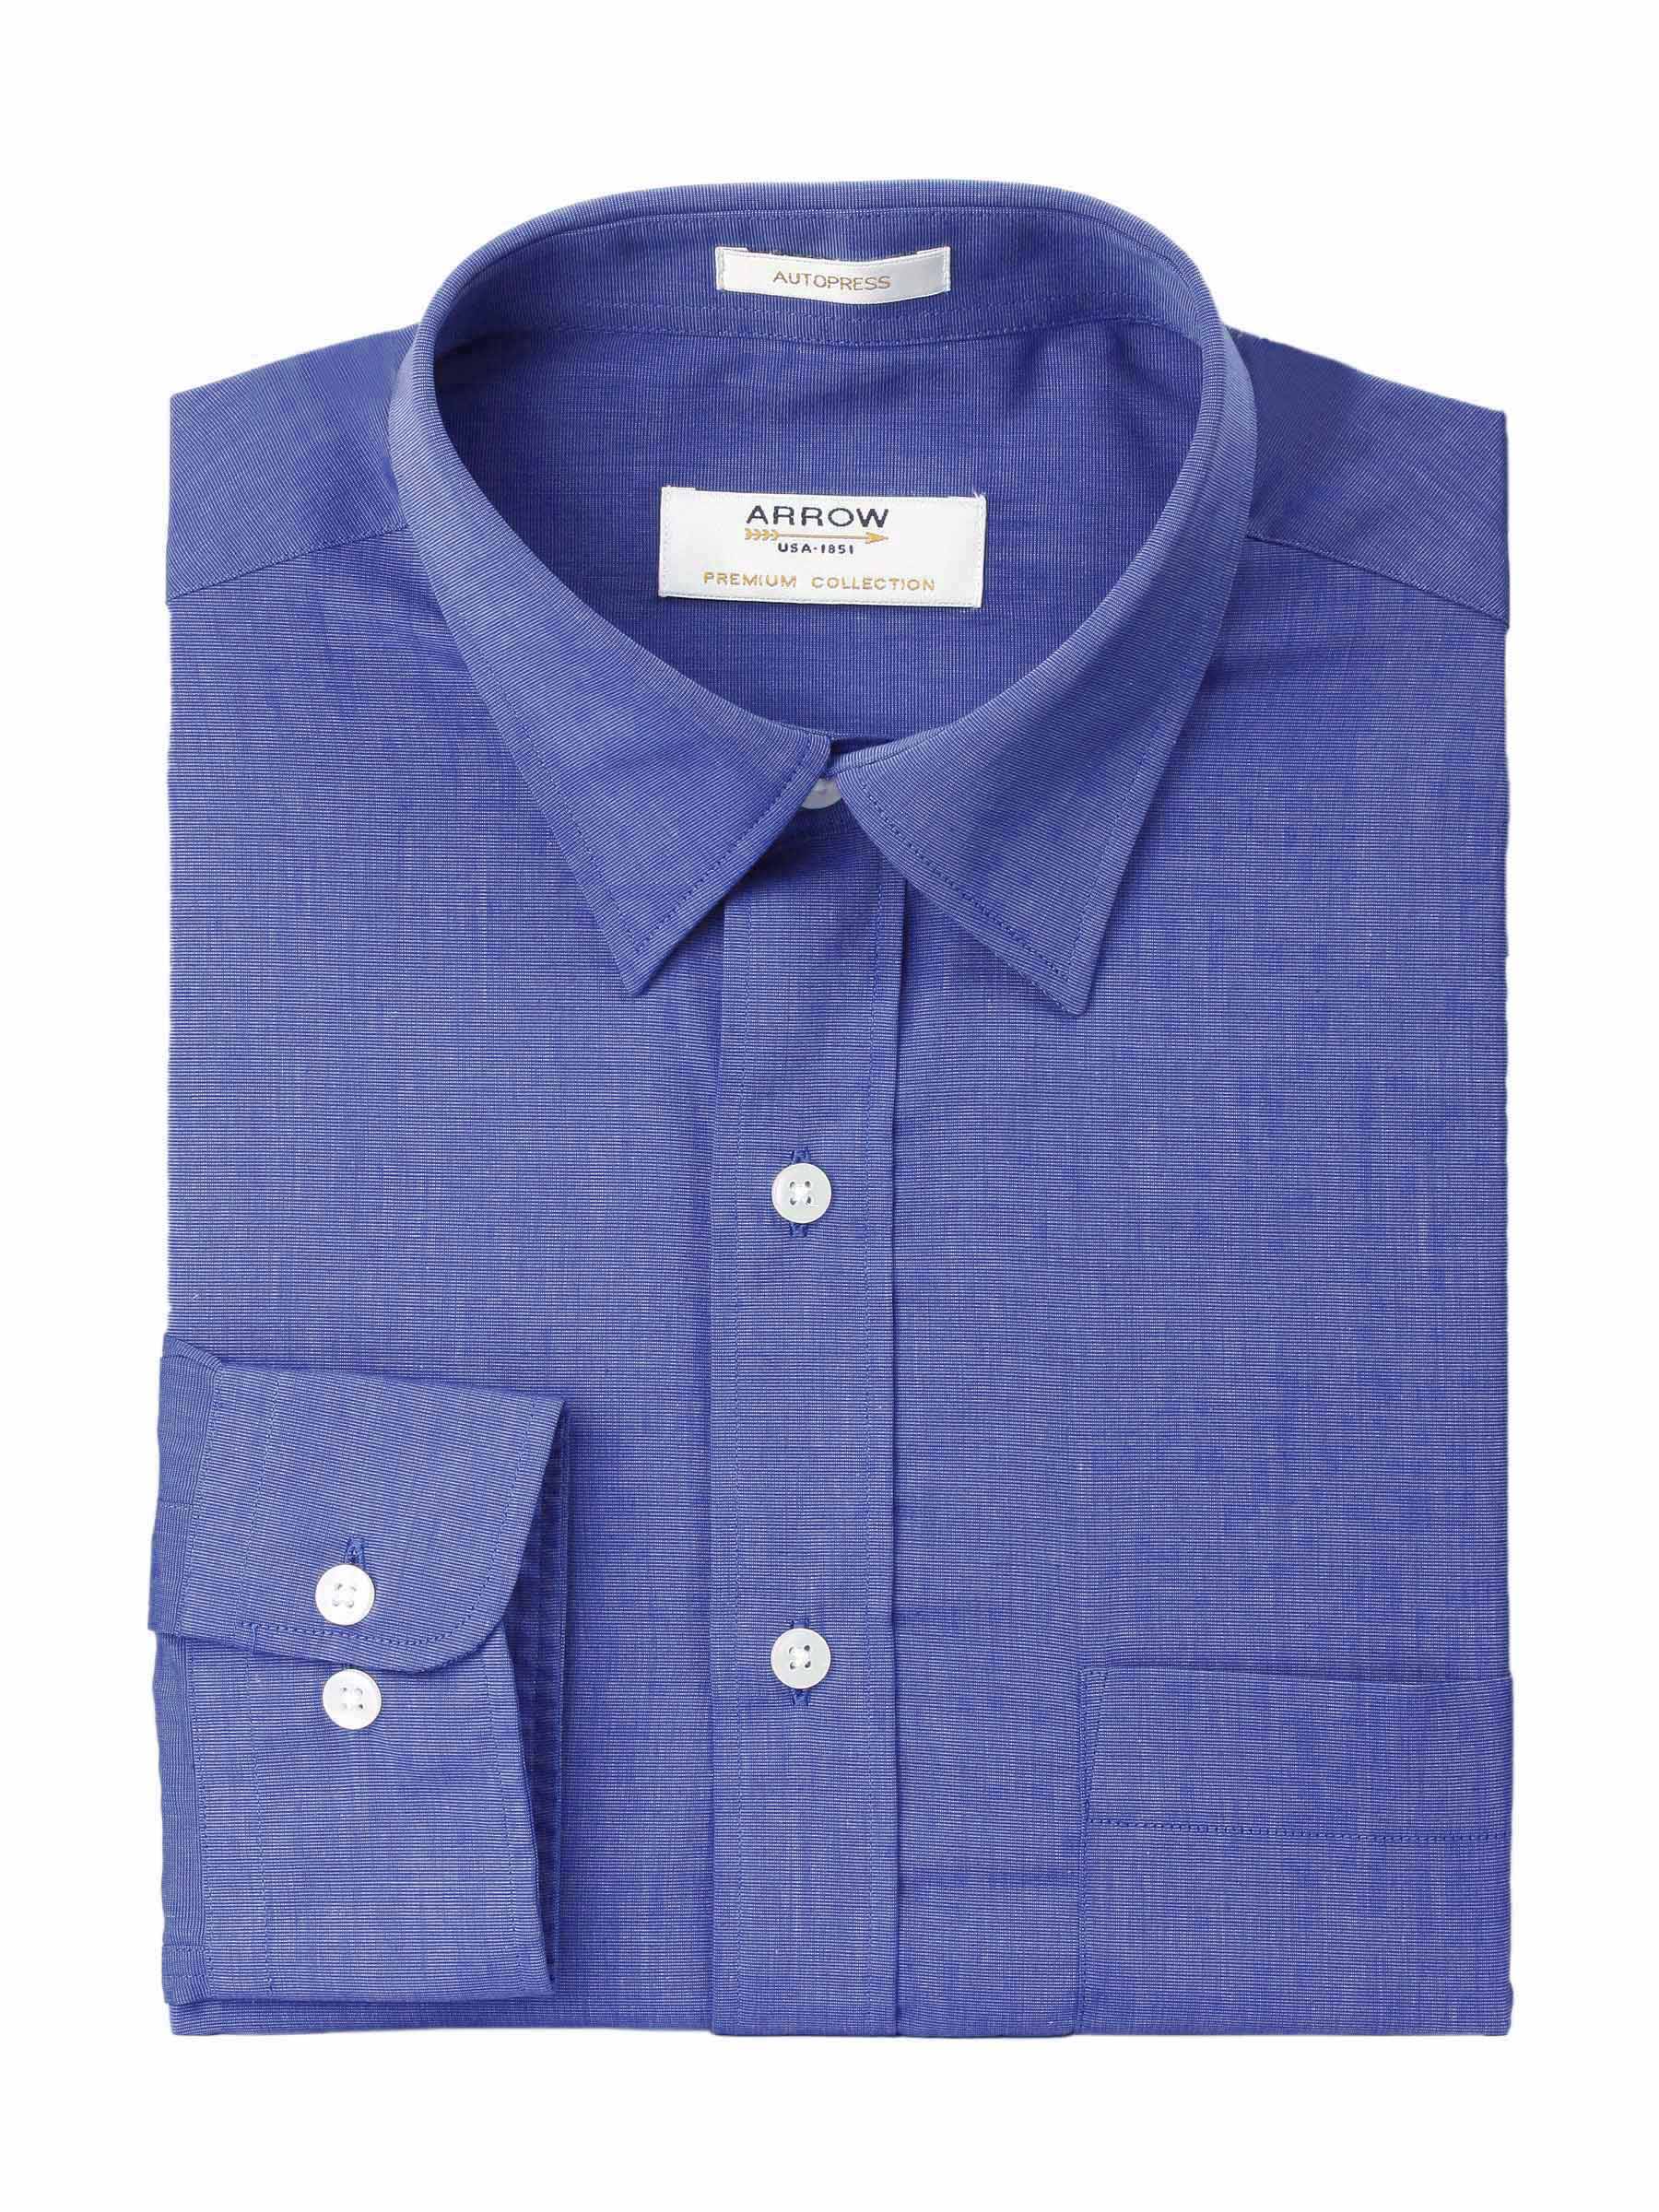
Arrow Men Solid Blue Shirts
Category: Apparel / Topwear / Shirts
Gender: Men
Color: Blue
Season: Fall 2011
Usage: Formal